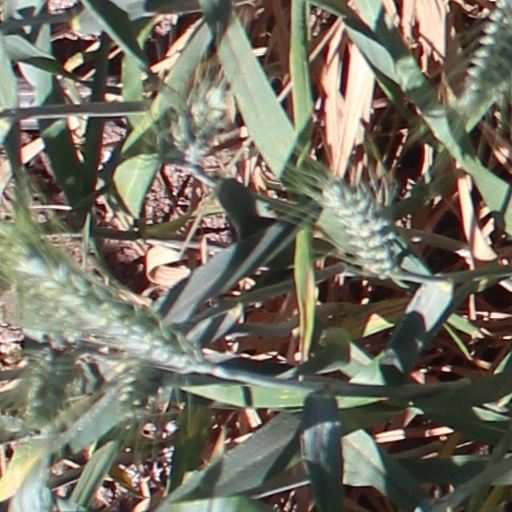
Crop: wheat